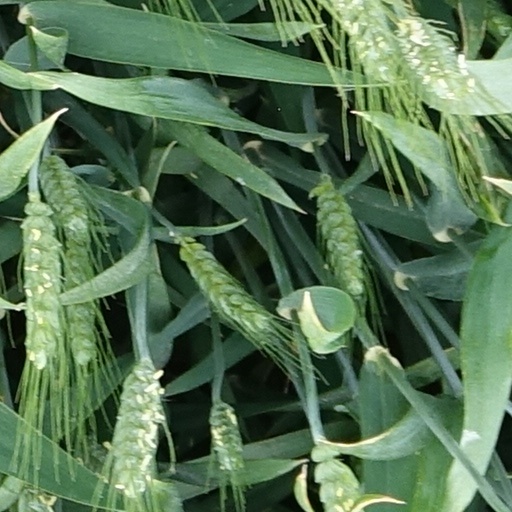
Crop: wheat